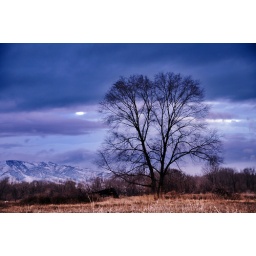
tree just off center street in provo